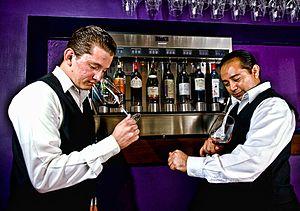
Sommeliers en action